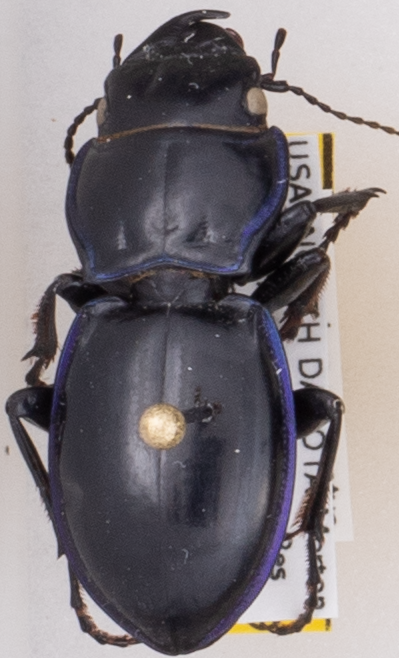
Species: Pasimachus elongatus
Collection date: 2022-06-14
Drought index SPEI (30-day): -0.17
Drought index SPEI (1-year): -0.17
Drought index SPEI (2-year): -1.45